Fencing at the 1960 Summer Olympics – Women's team foil

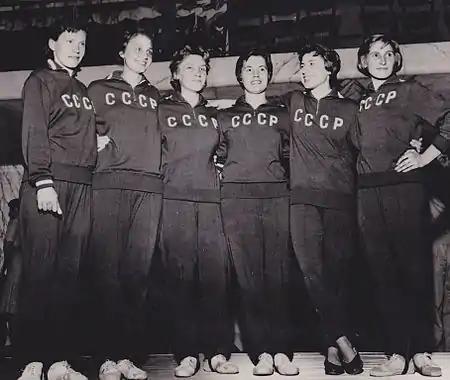
The Soviet team

The women's team foil was one of eight fencing events on the fencing at the 1960 Summer Olympics programme. It was the first appearance of the event. The competition was held on 3 September 1960. 57 fencers from 12 nations competed. The winner of the tournament was the Soviet Union, followed by Hungary and Italy in third.